John Bagnold Burgess

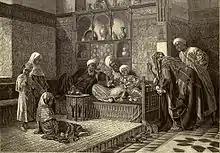
Childhood in Eastern Life (engraving after Burgess)

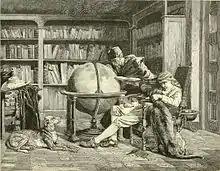
The professor and his pupil (engraving after Burgess)

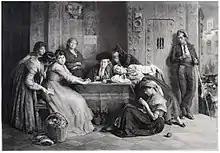
"A Spanish Letter Writer" after a painting by Burgess. Engraved by Lumb Stocks RA. Printed 1888

John Bagnold Burgess (London 21 October 1829 – 2 November 1897 London) was an English artist known for his paintings of historical and genre scenes, principally in Spain.